Celtic Park

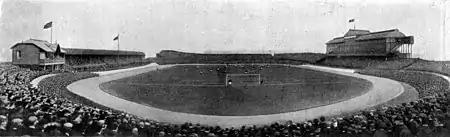
The stadium in 1906

In May 1904, a fire destroyed the older north grandstand and severely damaged the adjacent pavilion; this prompted Celtic to buy the newer Grant Stand outright. The north enclosure was rebuilt by the following year.